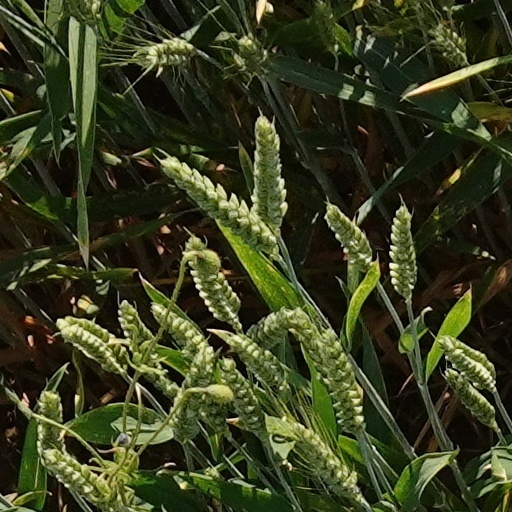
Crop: wheat